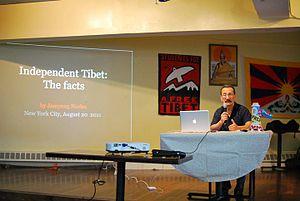
Jamyang Norbu ou Djamiang Norbou, né en 1949 à Darjeeling, est un ethnomusicologue, écrivain de langues anglaise et tibétaine, militant tibétain en exil influent qui vit aux États-Unis, dans le Tennessee.